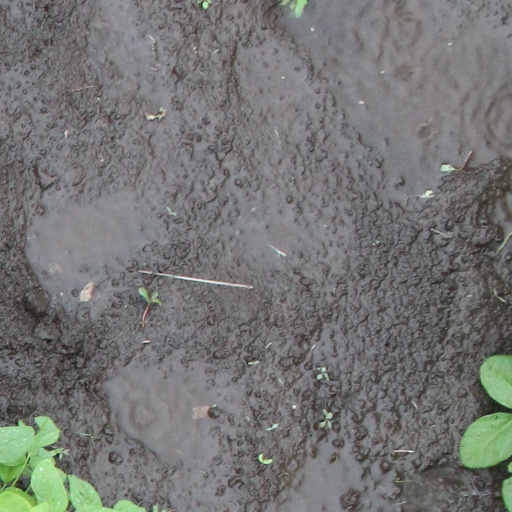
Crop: soybean